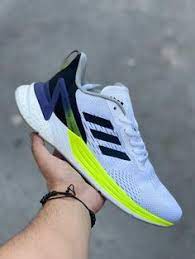
Label: Sneaker